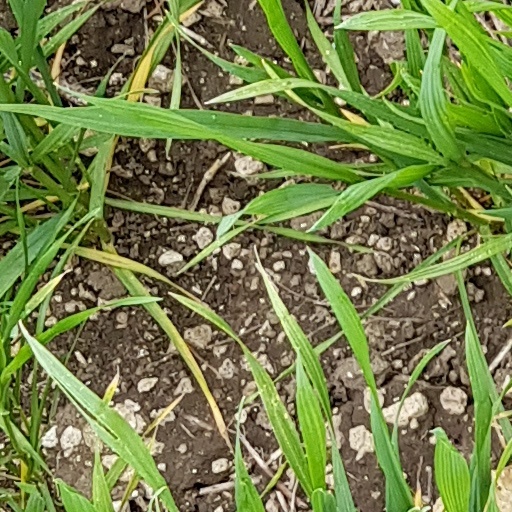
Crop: wheat